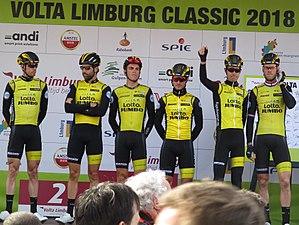
La saison 2018 de l'équipe cycliste Lotto NL-Jumbo est la vingt-troisième de cette équipe.